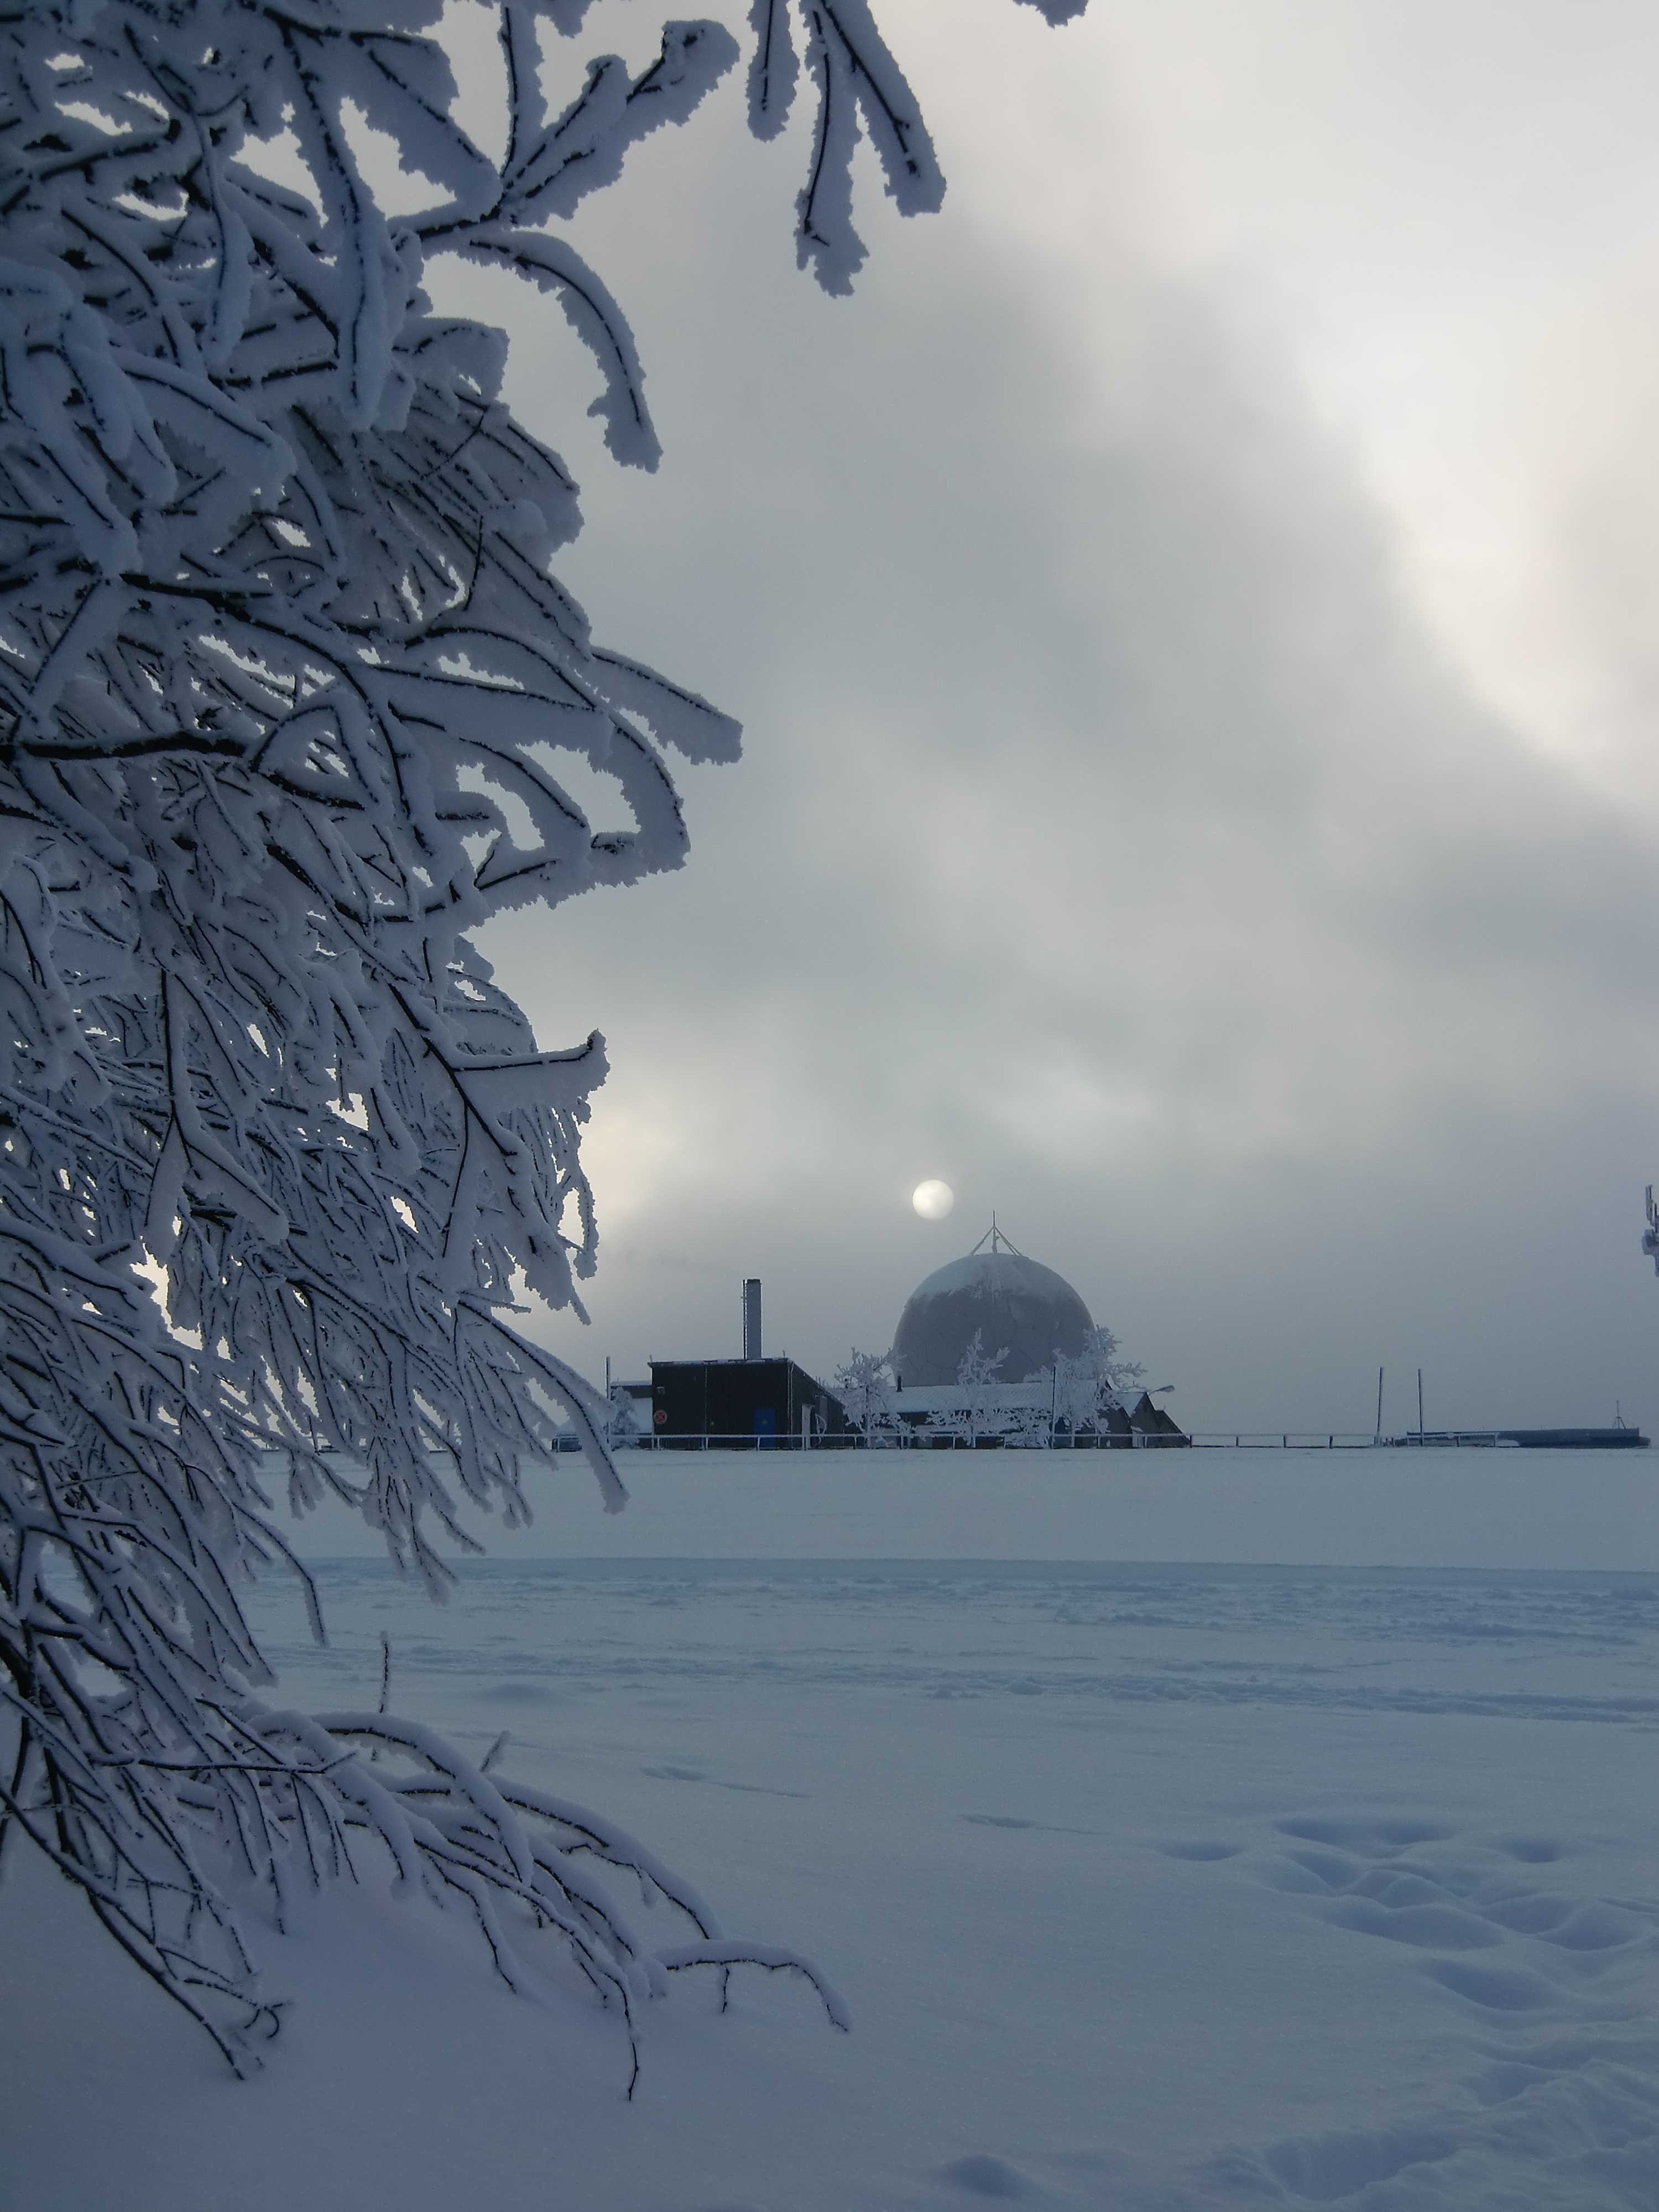
tree, branch, snow, cold, winter, cloud, sky, morning, frost, ice, reflection, weather, season, winter sun, hoarfrost, freezing, back light, atmospheric phenomenon, wasserkuppe, radar dome, winter light